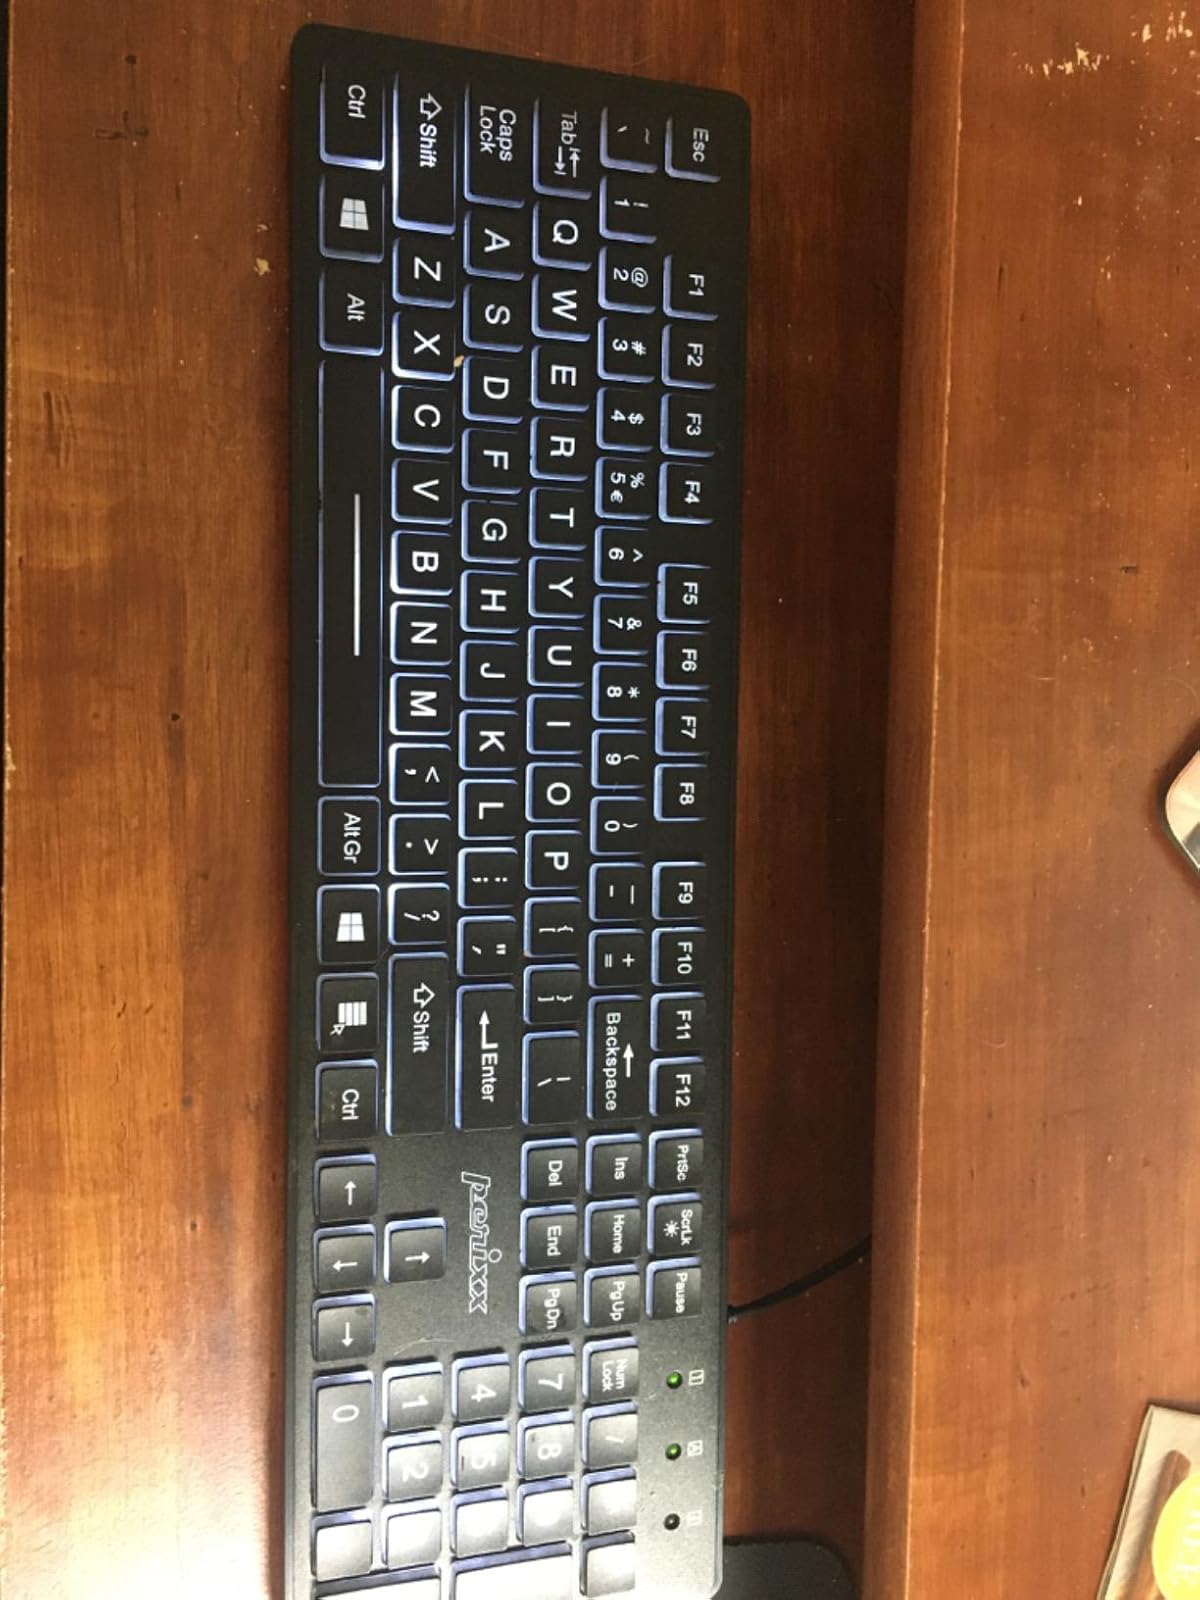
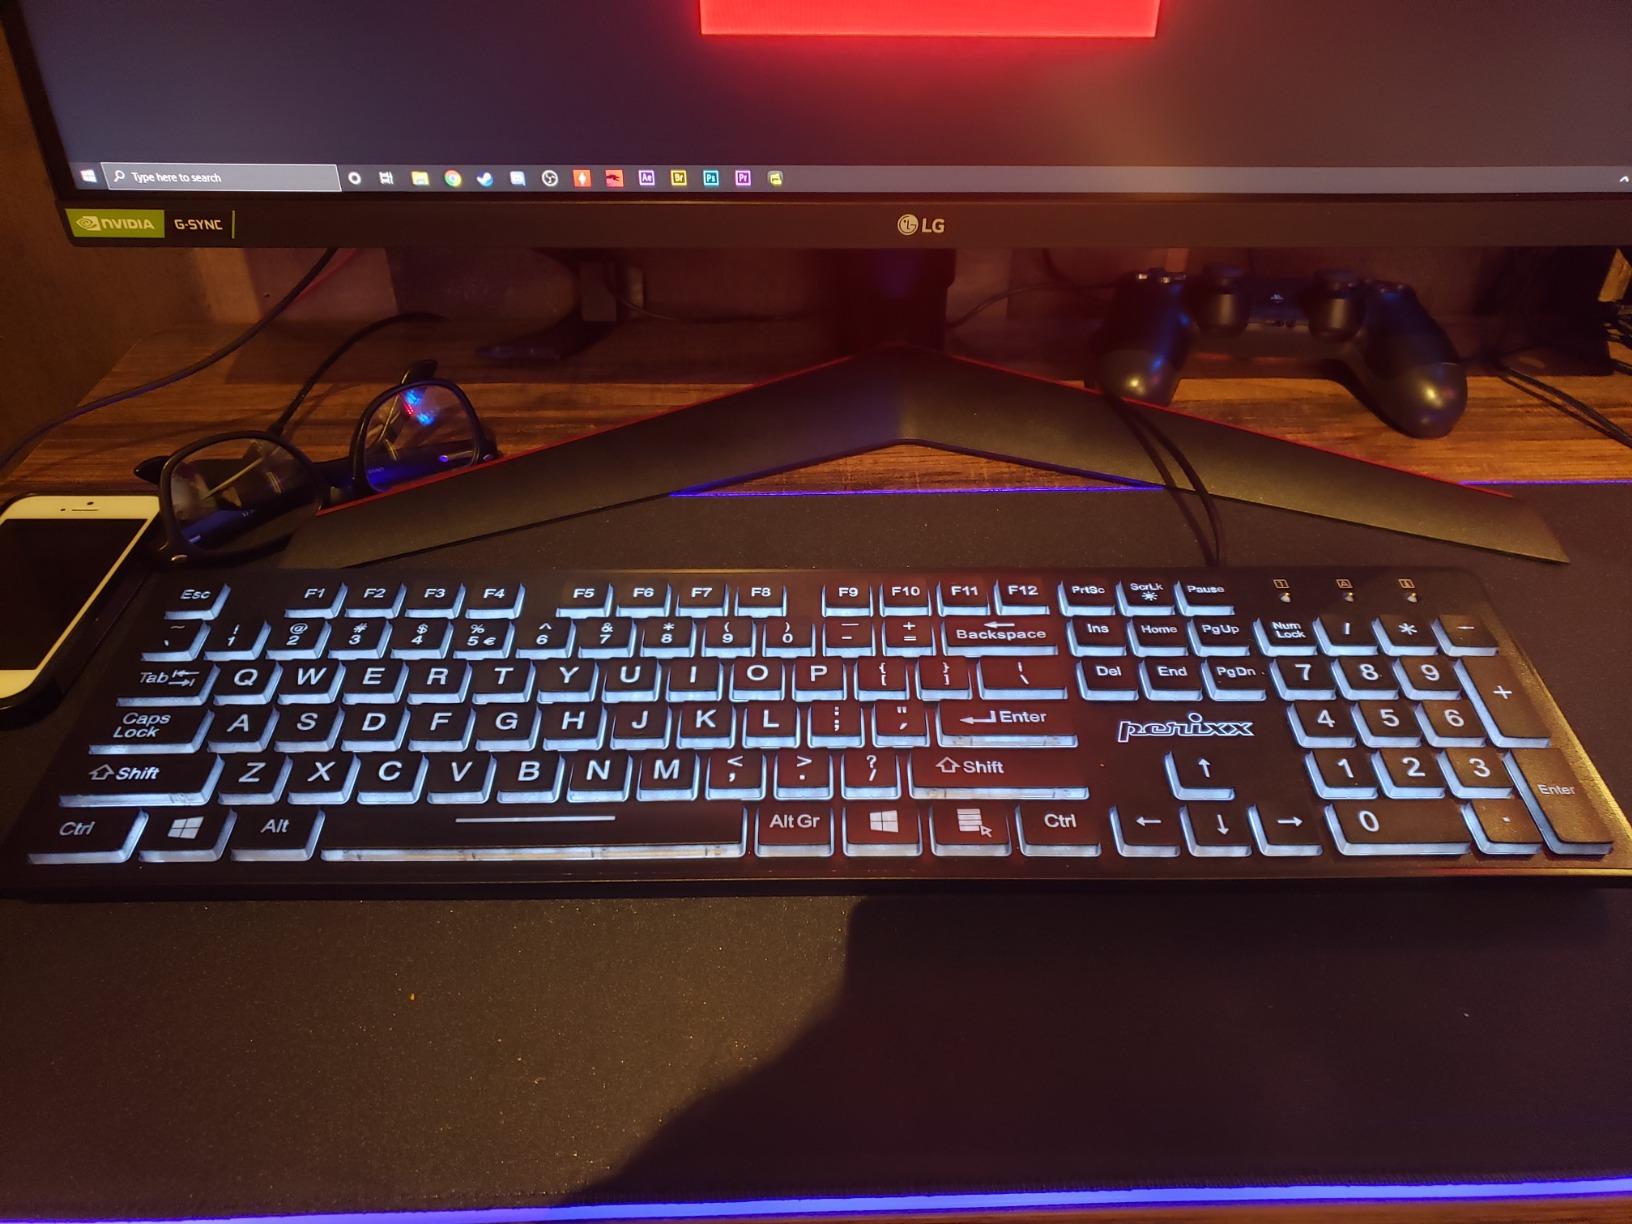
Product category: keyboard
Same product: yes